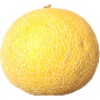
Label: Cantaloupe 1